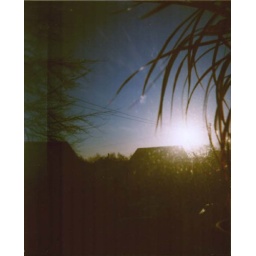
apparently exotic vista; in fact, sunrise through a plant through the front window of my flat, crossgates.